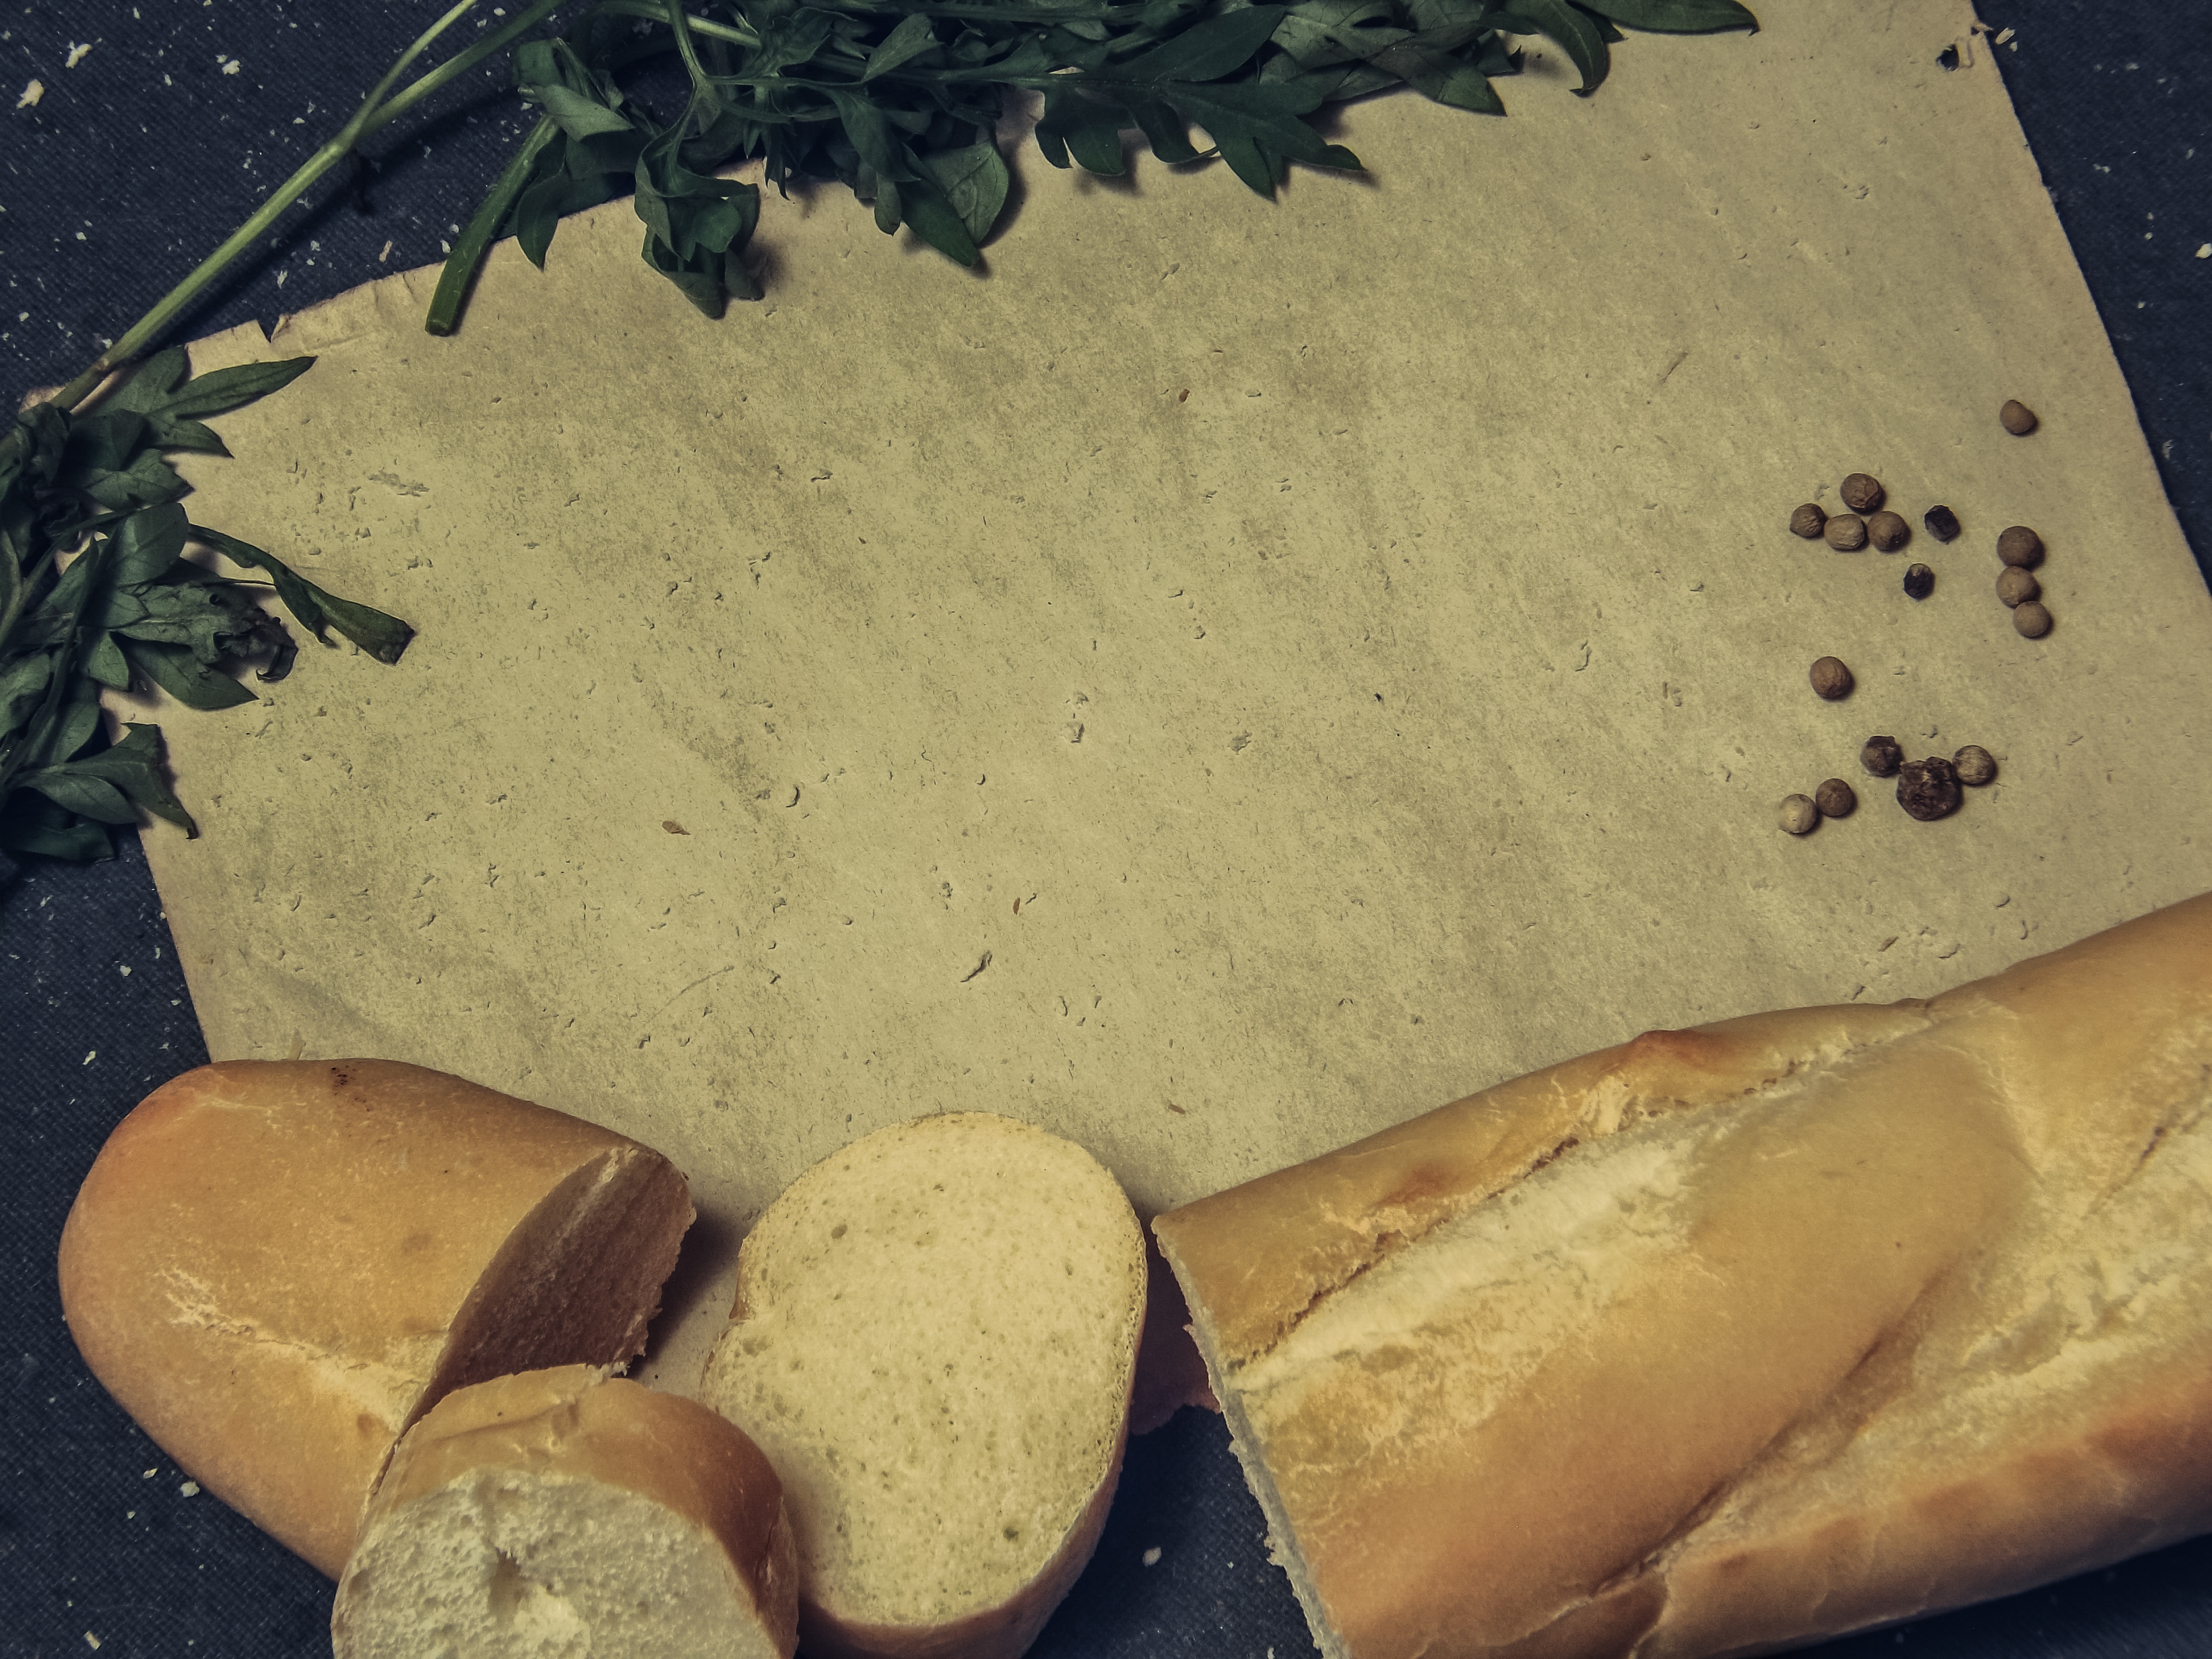
food, paper, bread, organic, baked goods, grass family